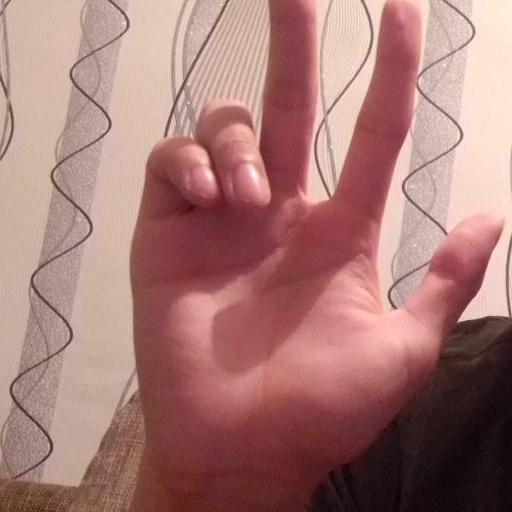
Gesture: three2